Charles Hayter

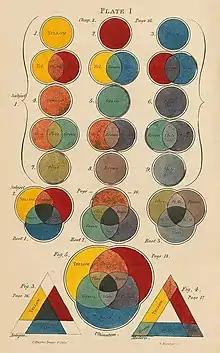
Page from "A New Practical Treatise on the Three Primitive Colours Assumed as a Perfect System of Rudimentary Information" by Charles Hayter

An album containing 443 studies for miniature portraits is in the Victoria and Albert Museum. Hayter noted inside the cover that these were sketches which he 'placed behind the Ivory, which being transparent, gave the artist the aid in making his outline on the ivory'.